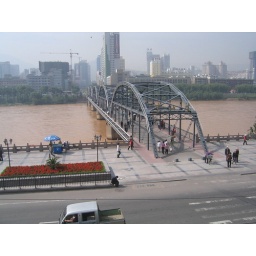
A walking bridge across the Yellow River in Lanzhou